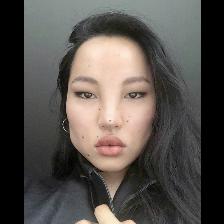
Label: Human